Newbridge Demesne

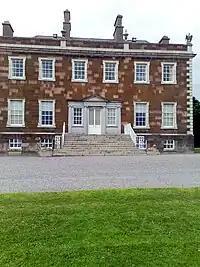
Newbridge House main entrance

On 19 June 1736, Charles Cobbe, then Bishop of Kildare, paid £5,526.5.6 for the townlands of Donabate, Lainstown, Haggardstown and Newbridge, containing 490 acres. However, Bishop Cobbe had a prior interest in these lands, having come to the financial assistance of the Weyms family (port owners) some years earlier. When they had difficulty in repaying a mortgage taken out on the lands. On 21 July 1742 Bishop Cobbe made his second purchase of lands in the parish. These consisted of the townlands of Kilcreagh, Corballis and Baltra, containing in all 510 acres. The purchase price was £6,425.00. As with the first purchase, the Cobbe interest came into being through the owner, Maurice Keating, having difficulty repaying a mortgage. The final purchase of land by the Cobbe family was made in 1811, when Charles purchased the fields north of Newbridge Demesne and bordering Turvey Avenue.